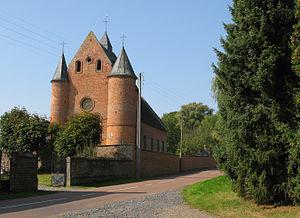
Cet article recense les monuments historiques du nord de l'Aisne, en France.
L'église Sainte-Aldegonde est une église située à Malzy, en France.